John R. Lynch

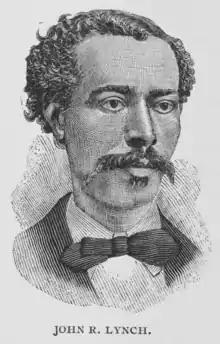
Engraving of Lynch from 1887

Lynch's leadership abilities were quickly recognized in Natchez, and he gained post-war political opportunities. He became active in the Republican Party by the age of 20. Although too young to participate as a delegate, he attended the state's constitutional convention of 1867, studying its developments closely. The first proposed constitution was defeated, largely because it required the temporary disenfranchisement of former Confederates, an unpopular proposal.